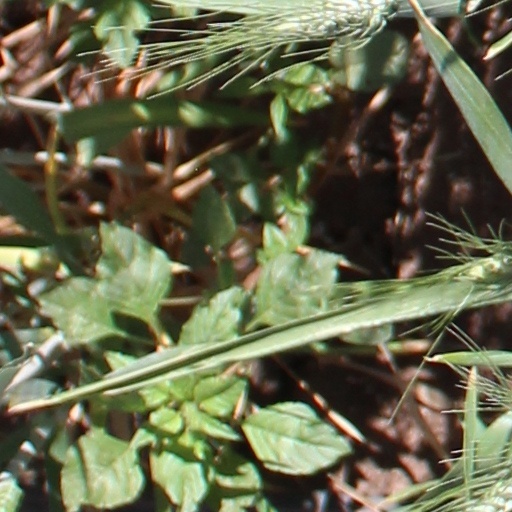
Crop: wheat